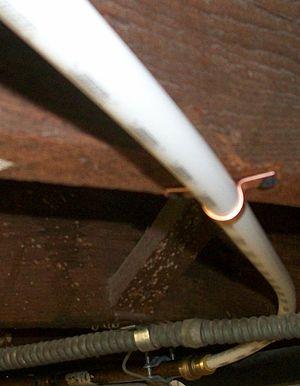
Le polyéthylène réticulé est un type de polyéthylène ayant subi une réticulation, dans le but d'améliorer certaines propriétés, et particulièrement la résistance aux hautes températures, ce qui permet l'utilisation du PER en réseau d'eau chaude et froide sanitaire ou en réseau de chauffage.